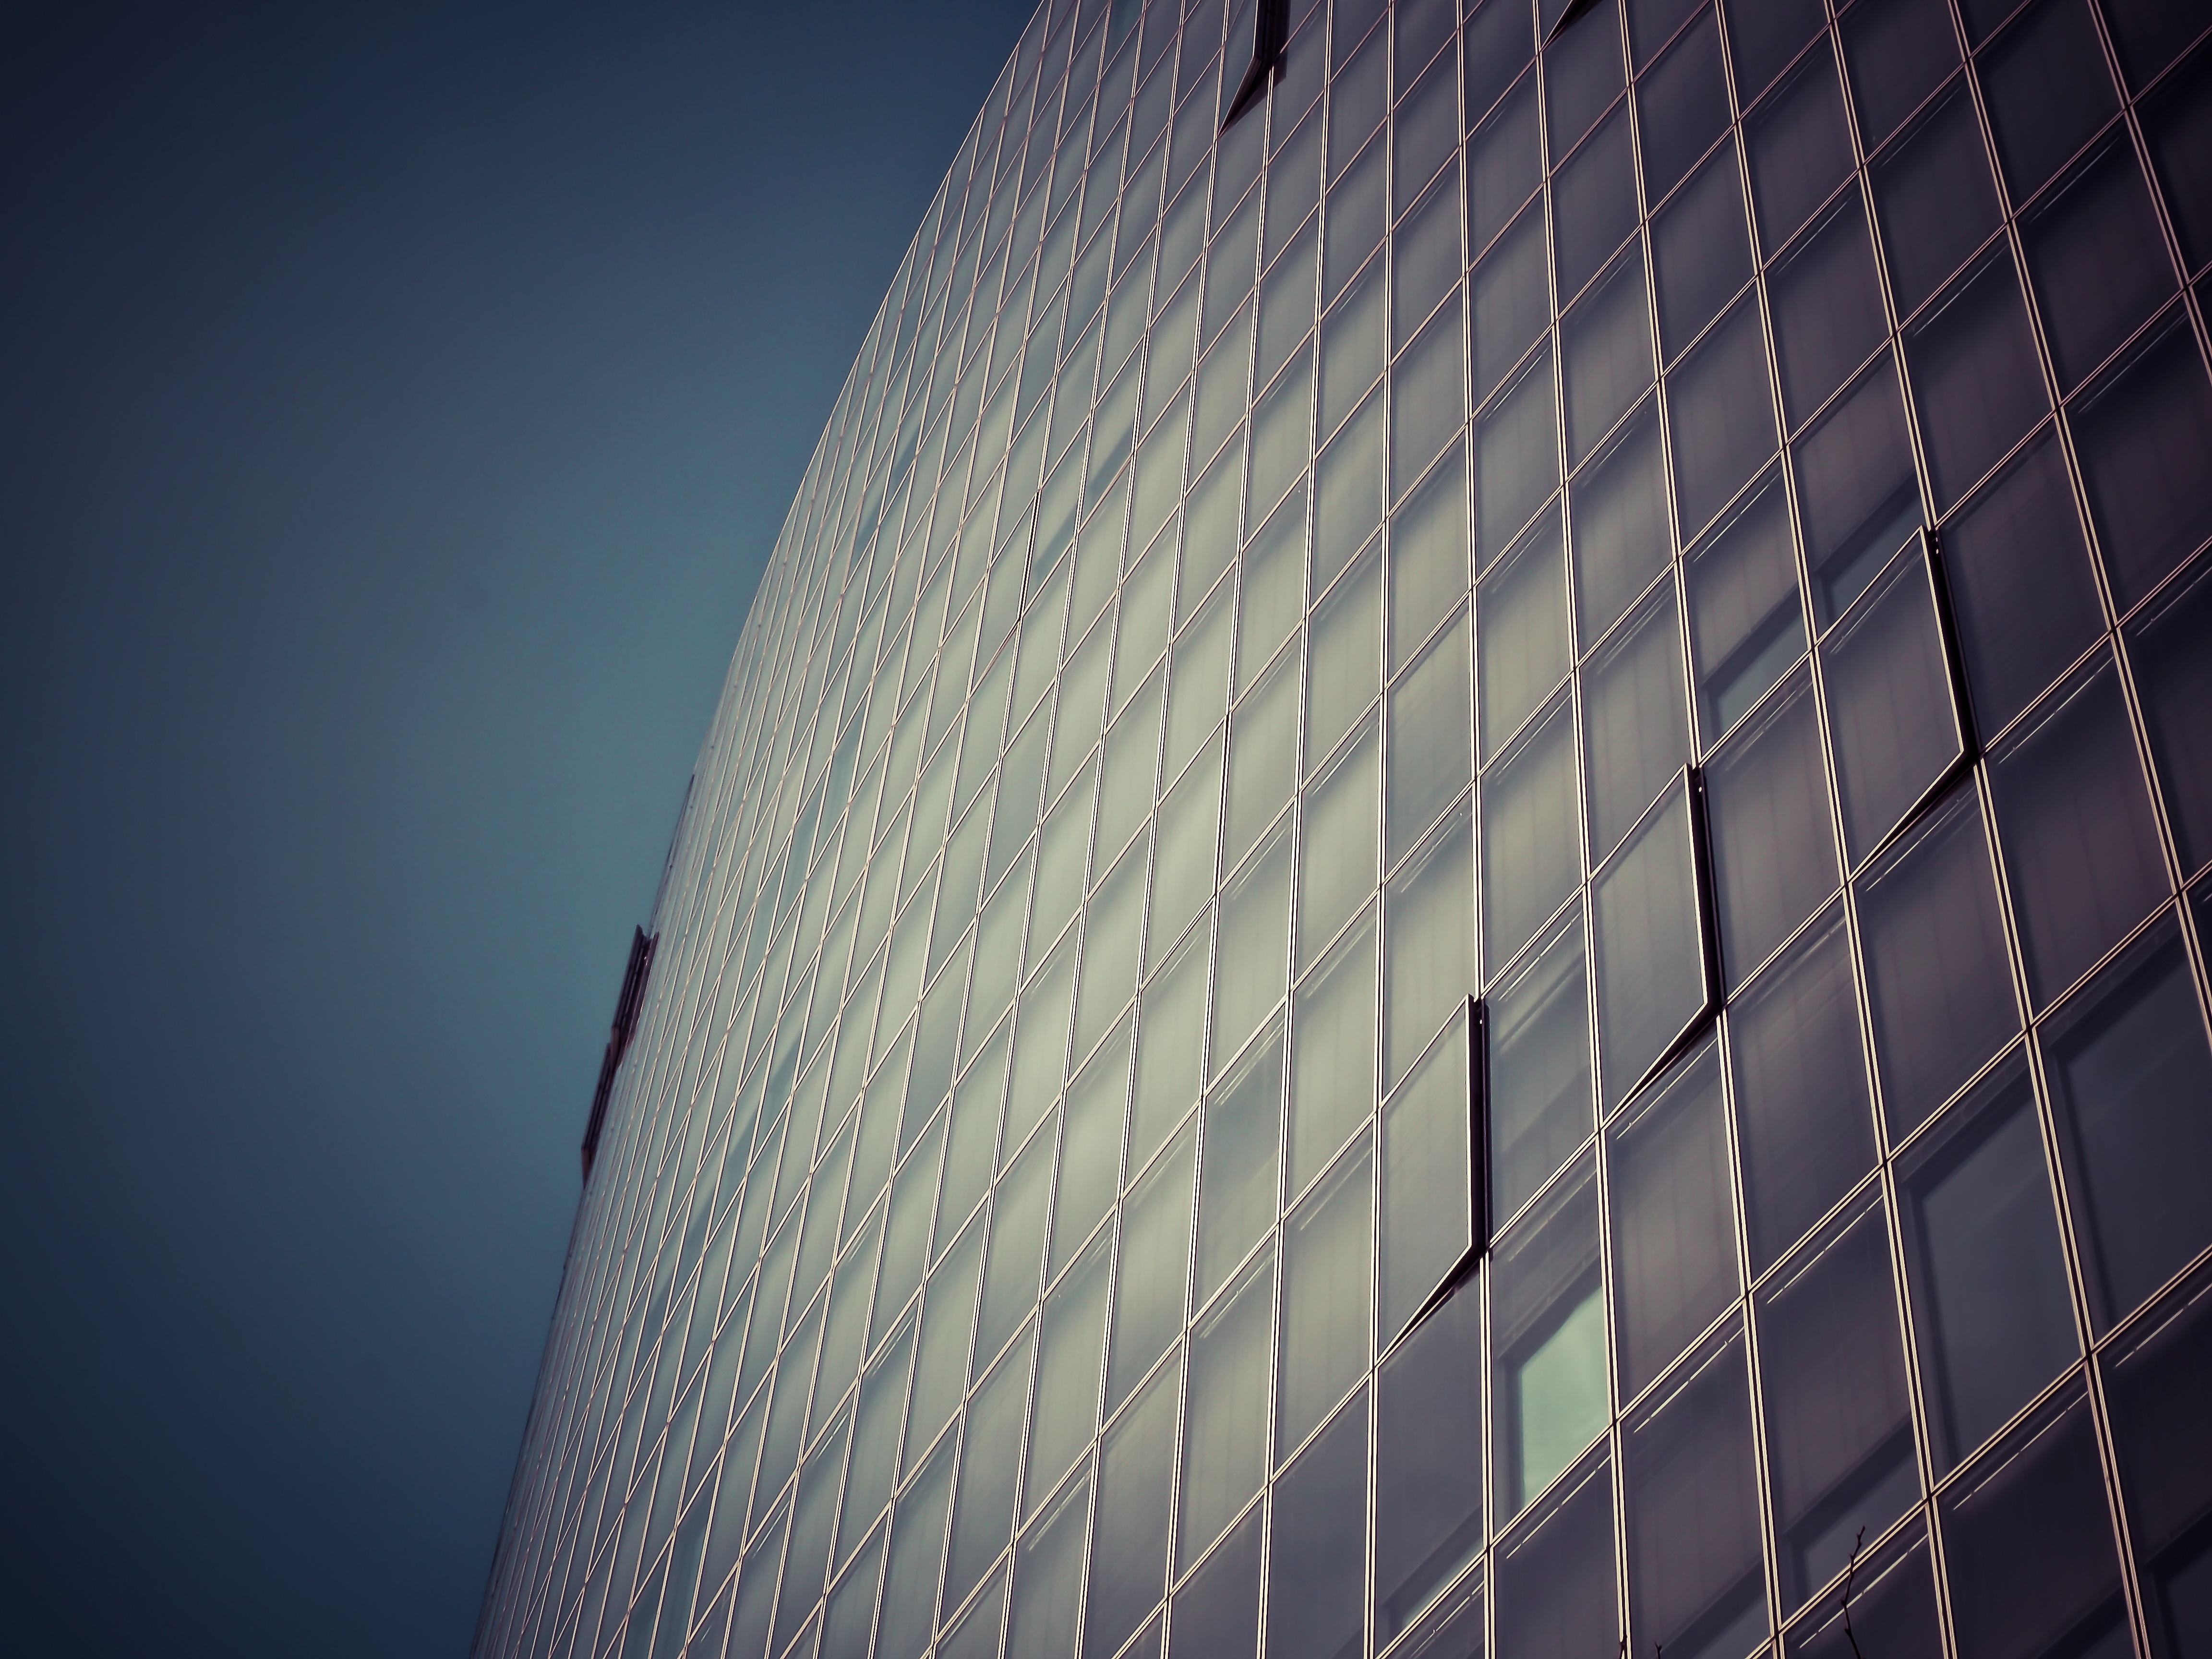
light, architecture, sky, sunlight, window, glass, building, city, home, skyscraper, urban, line, reflection, facade, blue, modern, tower block, symmetry, shape, low angle shot, dusseldorf, atmosphere of earth